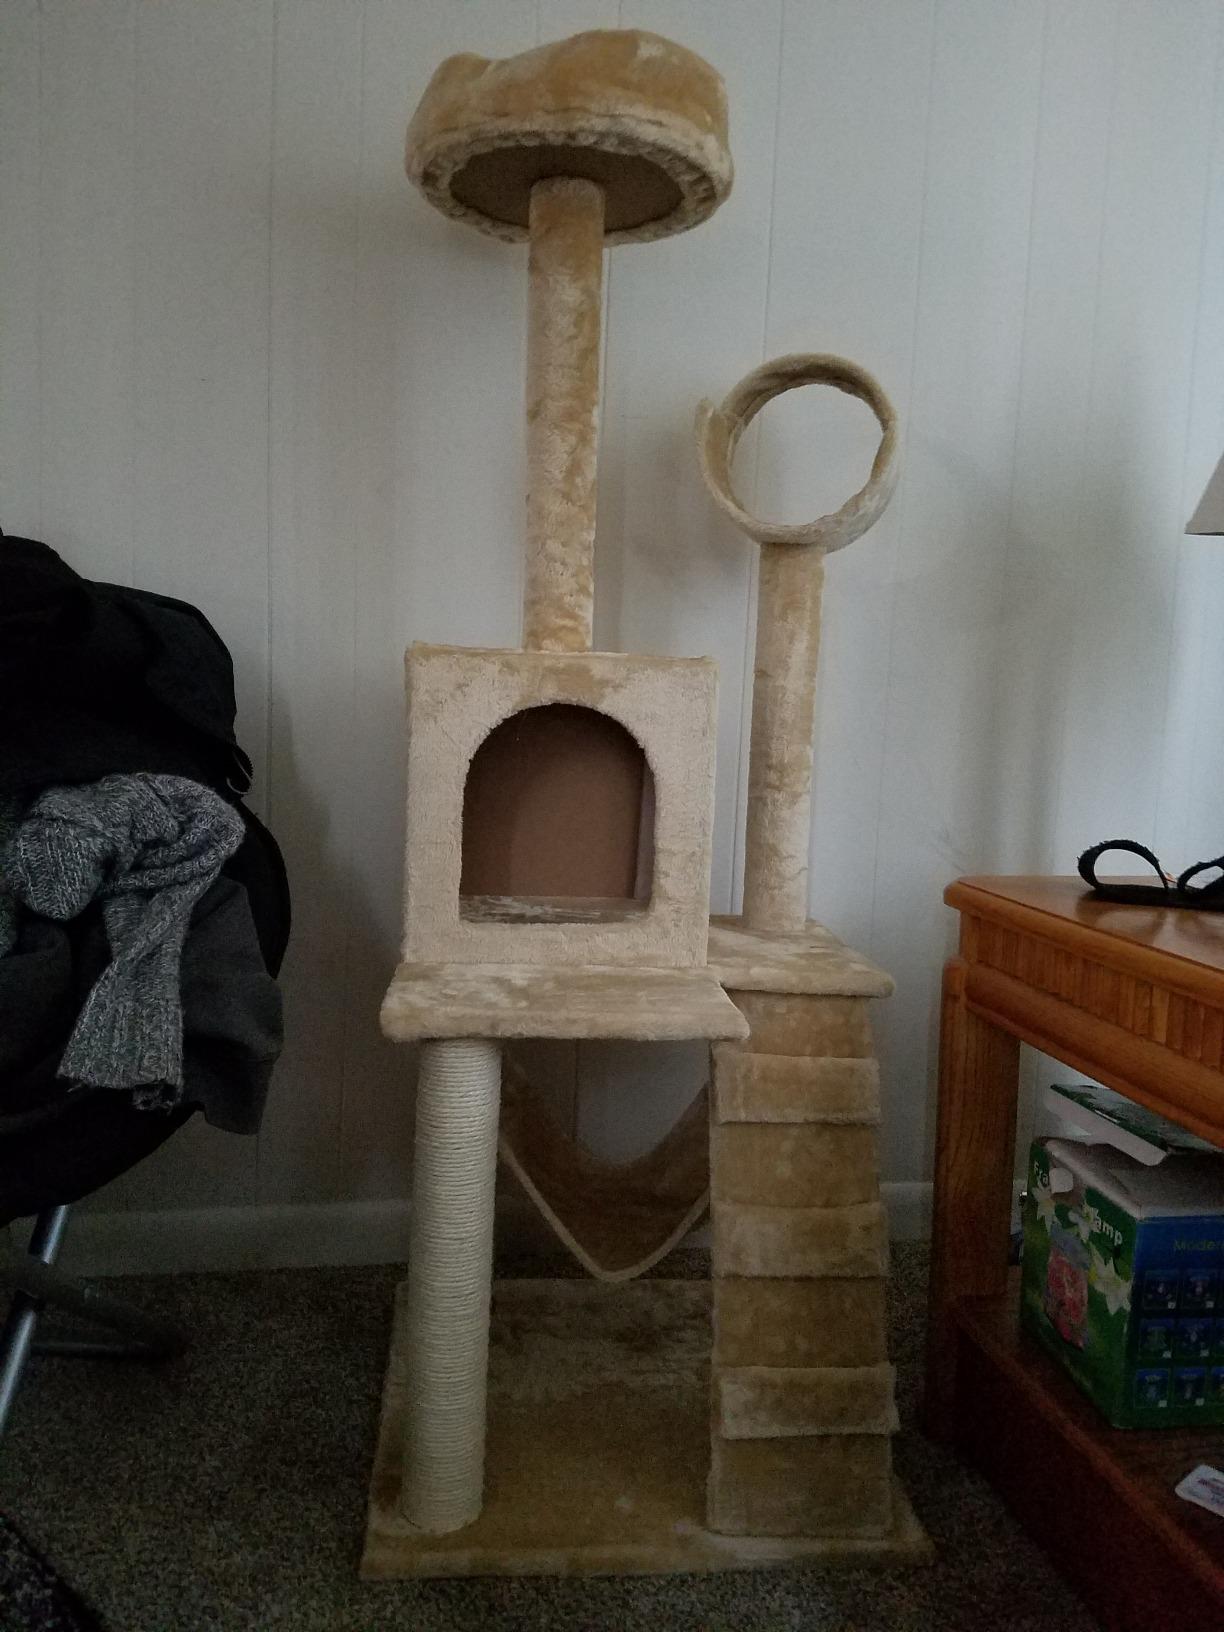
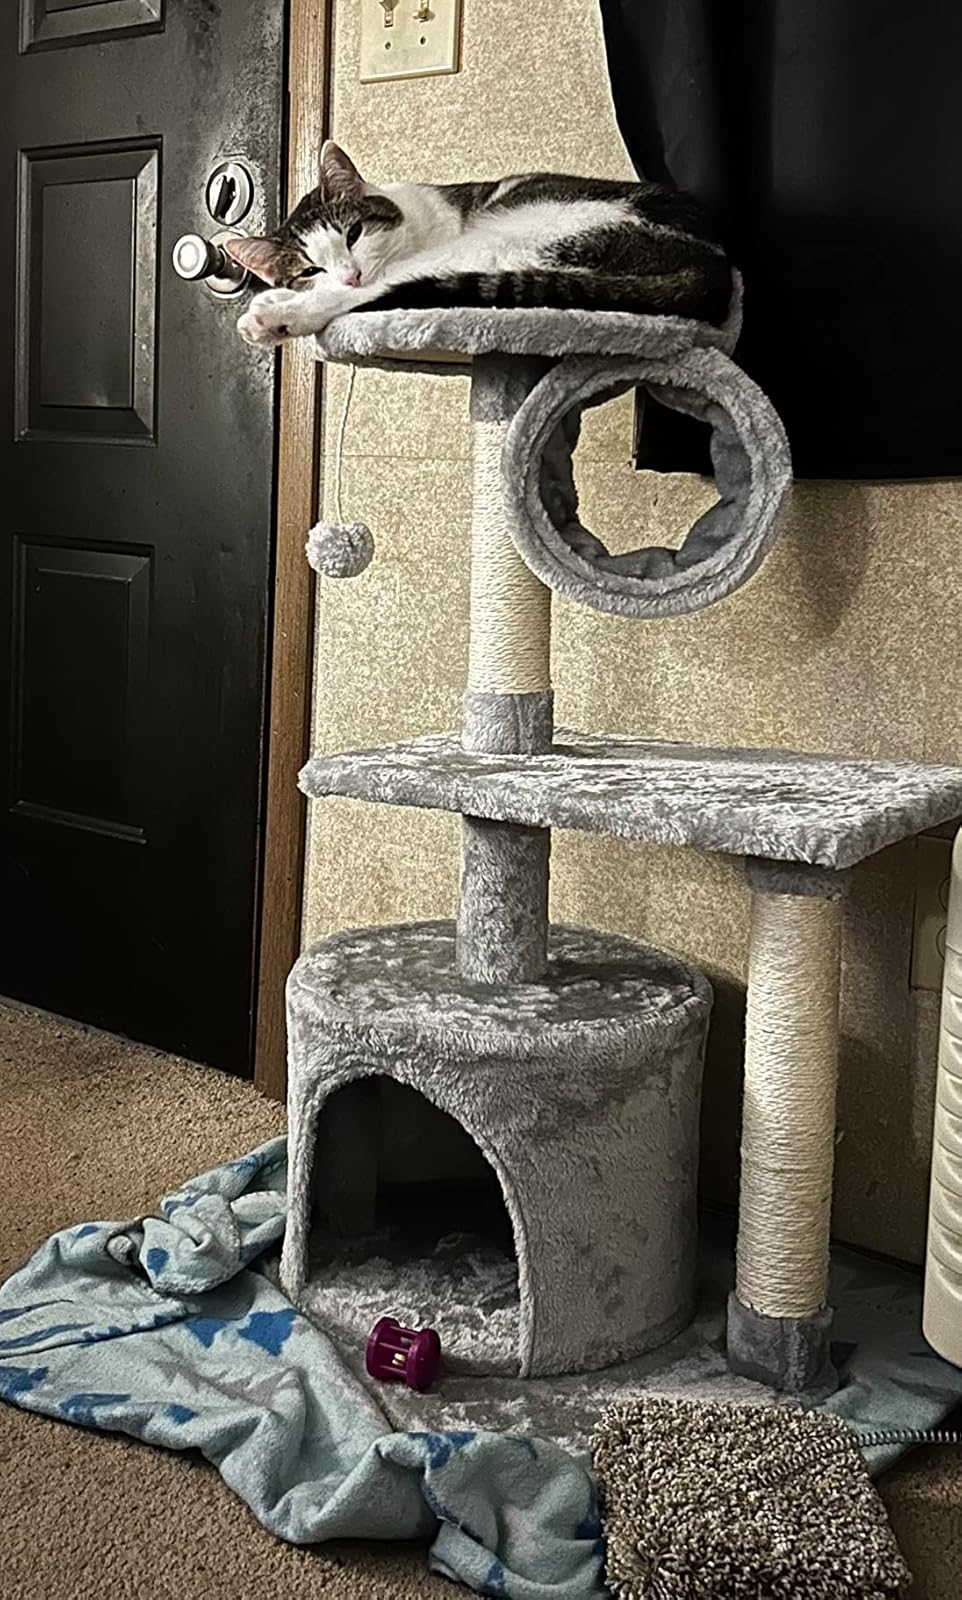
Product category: items_cat tree
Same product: no